Elias Wessén

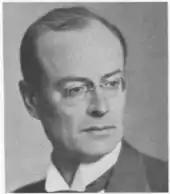
Elias Wessén

Elias Wessén (15 April 1889 – 30 January 1981) was a prominent Swedish linguist and a professor of Scandinavian languages at Stockholm University (1928–1956). In 1947, he was honoured with seat 16 in the Swedish Academy, which he held until his death.